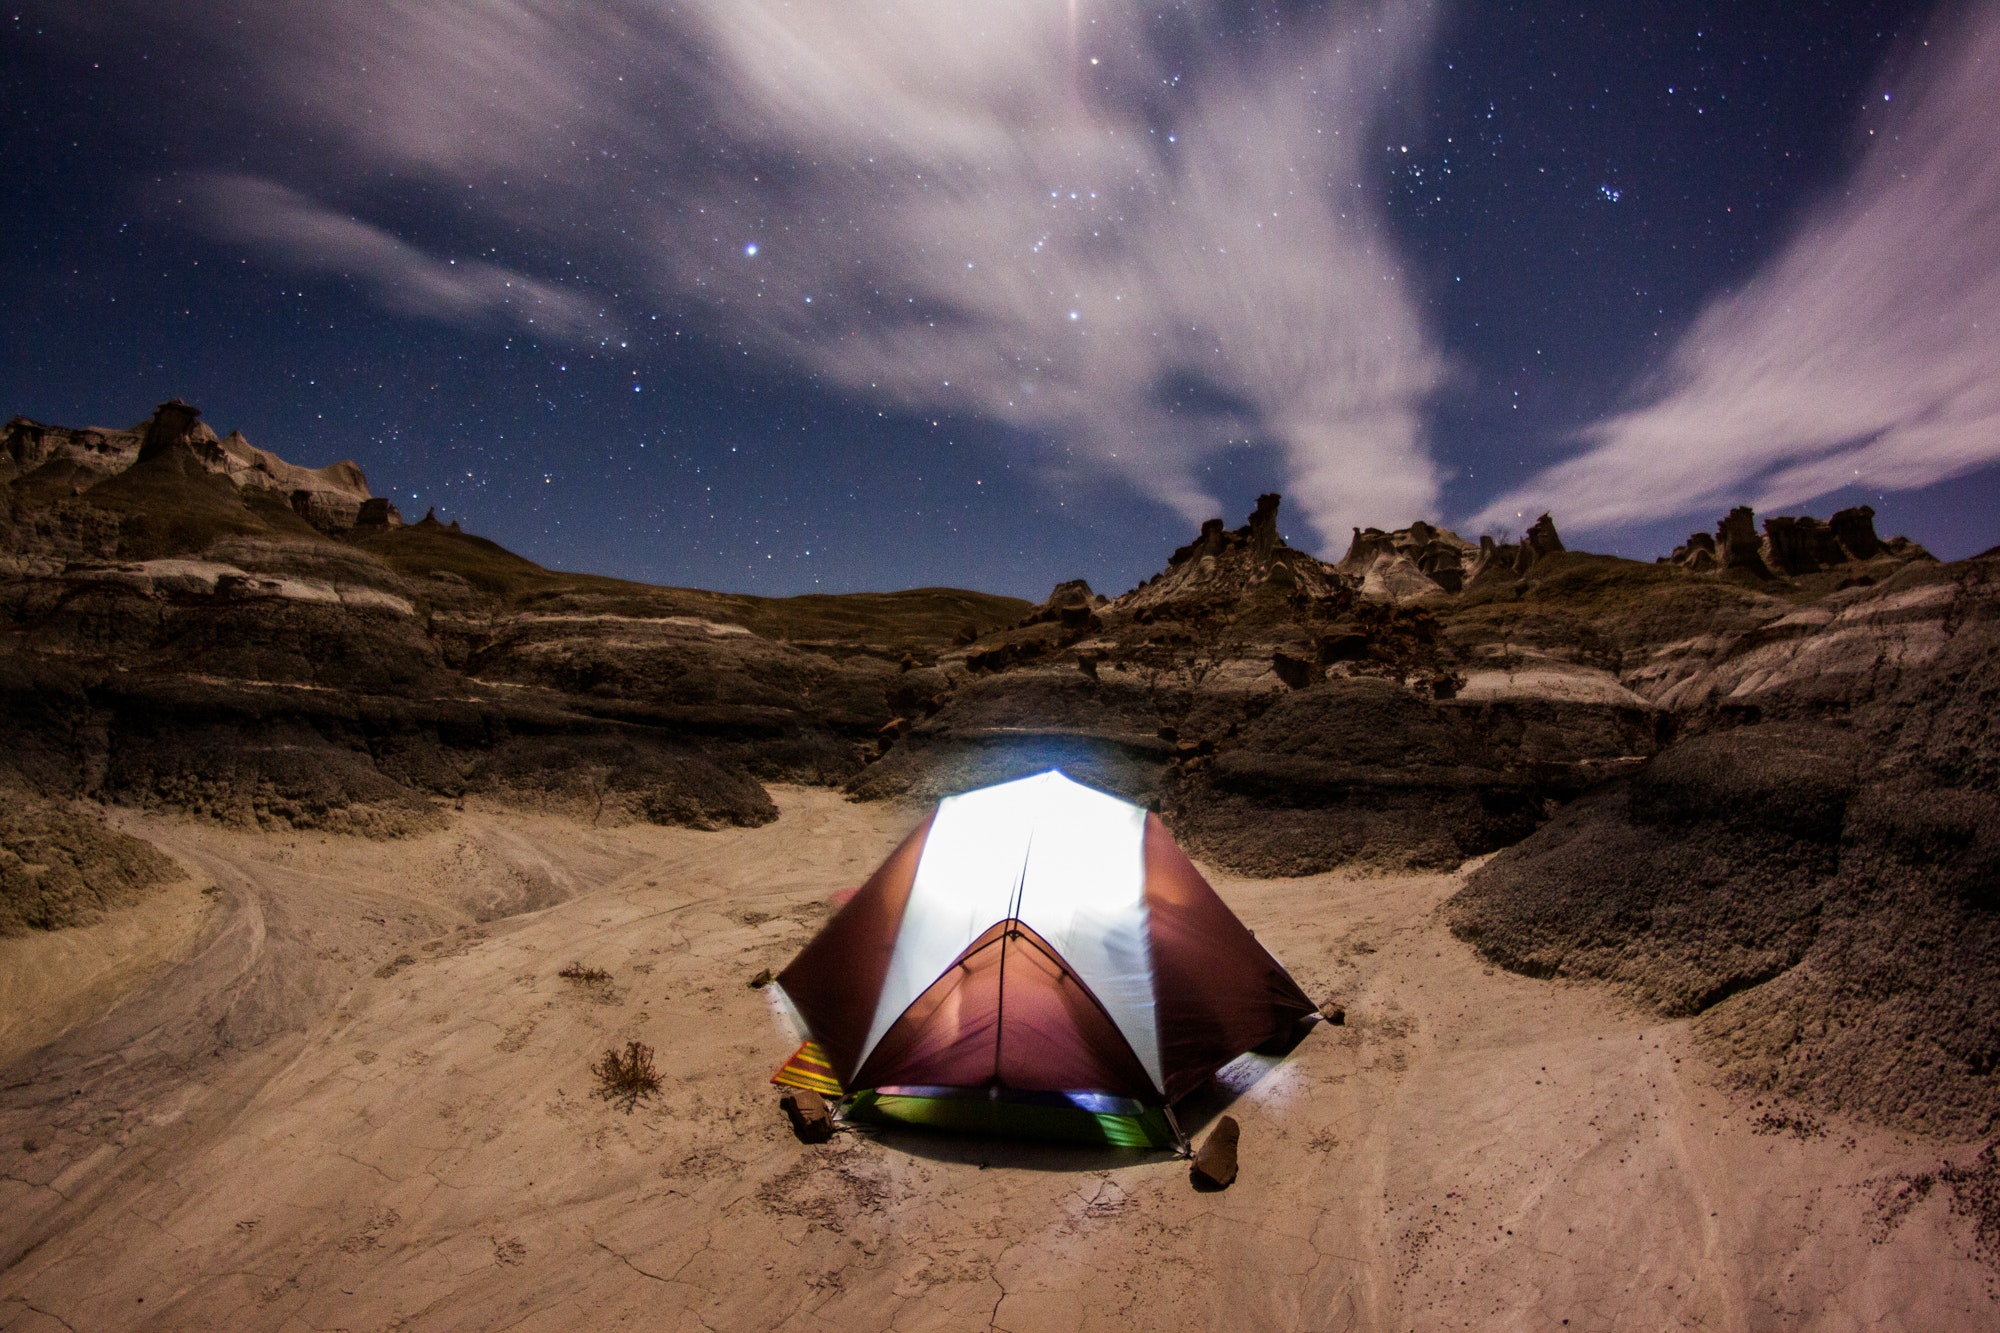
sky, tent, camping, landscape, space, ecoregion, night, photography, cloud, recreation, mountain, rock, world